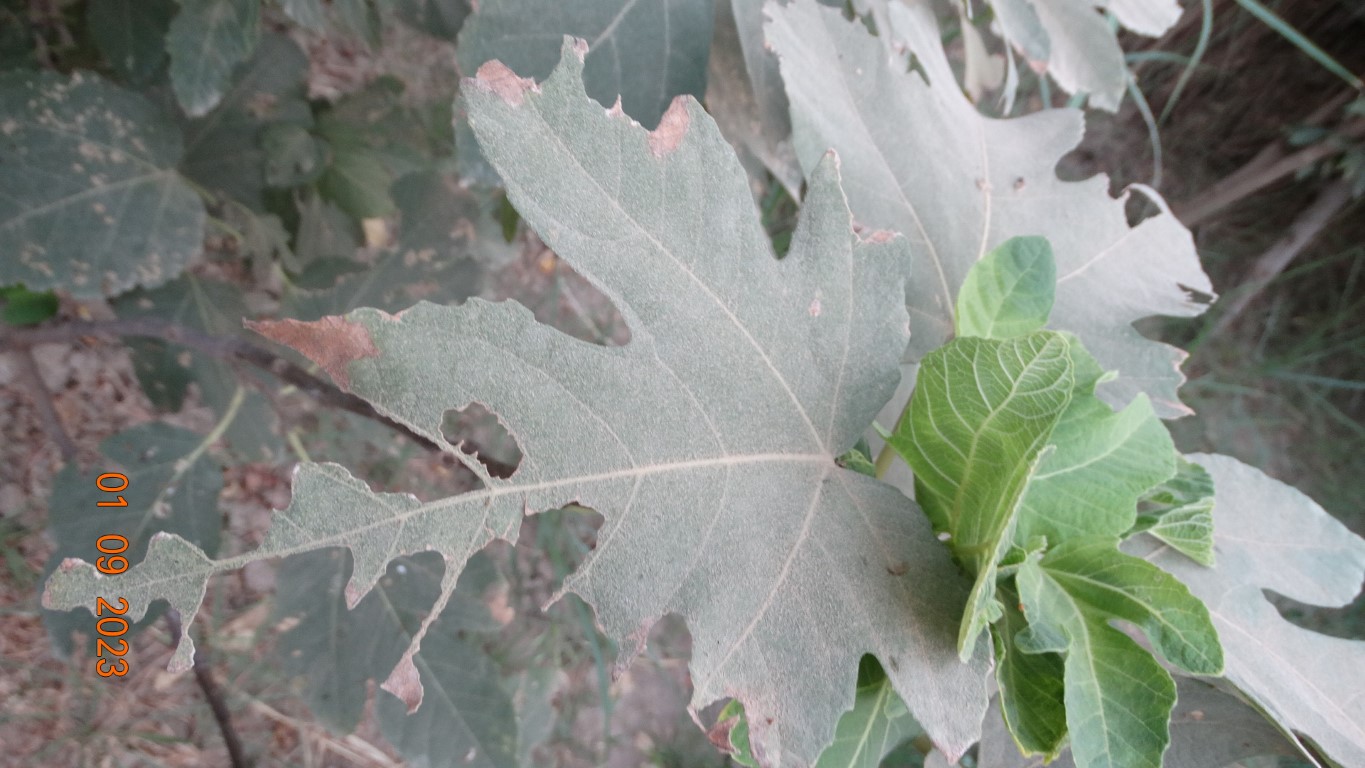
Label: infected